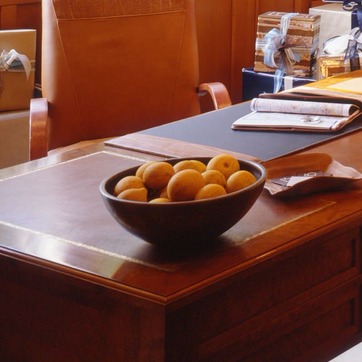
Material: food